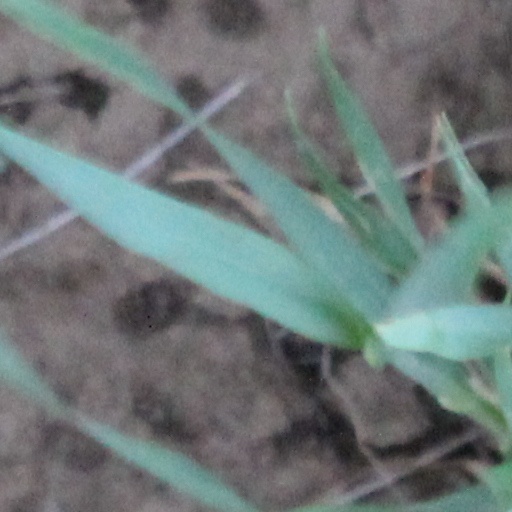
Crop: wheat